J. Roland Kinzer

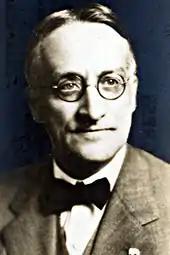

John Roland Kinzer (March 28, 1874 – July 25, 1955) was a Republican member of the U.S. House of Representatives from Pennsylvania.